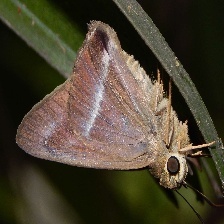
Species: COMMON BANDED AWL